House of Miskito

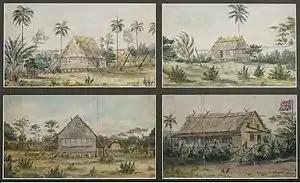
Bluefields in 1844.

The kingdom and the royal house remained relatively safe until the 19th century, when Spanish rule was overthrown in most of the Americas and the Miskito coast was claimed by the new Federal Republic of Central America. However, following the disintegration of the federation, on August 12, 1841, the superintendent of British Honduras and the Miskito monarch landed in San Juan del Norte and informed the Nicaraguan authorities that this city and the rest of what Nicaragua claimed as its Caribbean coast belonged to the Miskito kingdom.